Duke Aiona

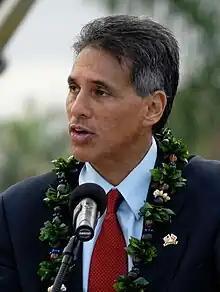
Aiona in 2009

James R. "Duke" Aiona Jr. (born June 8, 1955) is an American politician and jurist who served as the eleventh lieutenant governor of Hawaii under Linda Lingle from 2002 to 2010. A member of the Republican Party, he also served both as an attorney and a judge for the state prior to becoming lieutenant governor. Lingle and Aiona are the last Republicans to hold statewide office in Hawaii.